François-Xavier-Marc-Antoine de Montesquiou-Fézensac

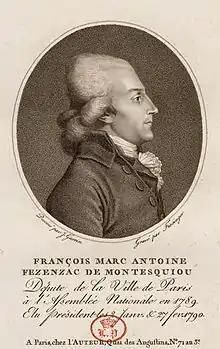
François-Xavier-Marc-Antoine de Montesquiou-Fézensac

Abbé François-Xavier-Marc-Antoine de Montesquiou-Fézensac (château de Marsan, Gers, 3 August 1757 – Chateau de Cirey, Haute-Marne, 4 February 1832) was a French clergyman and politician.